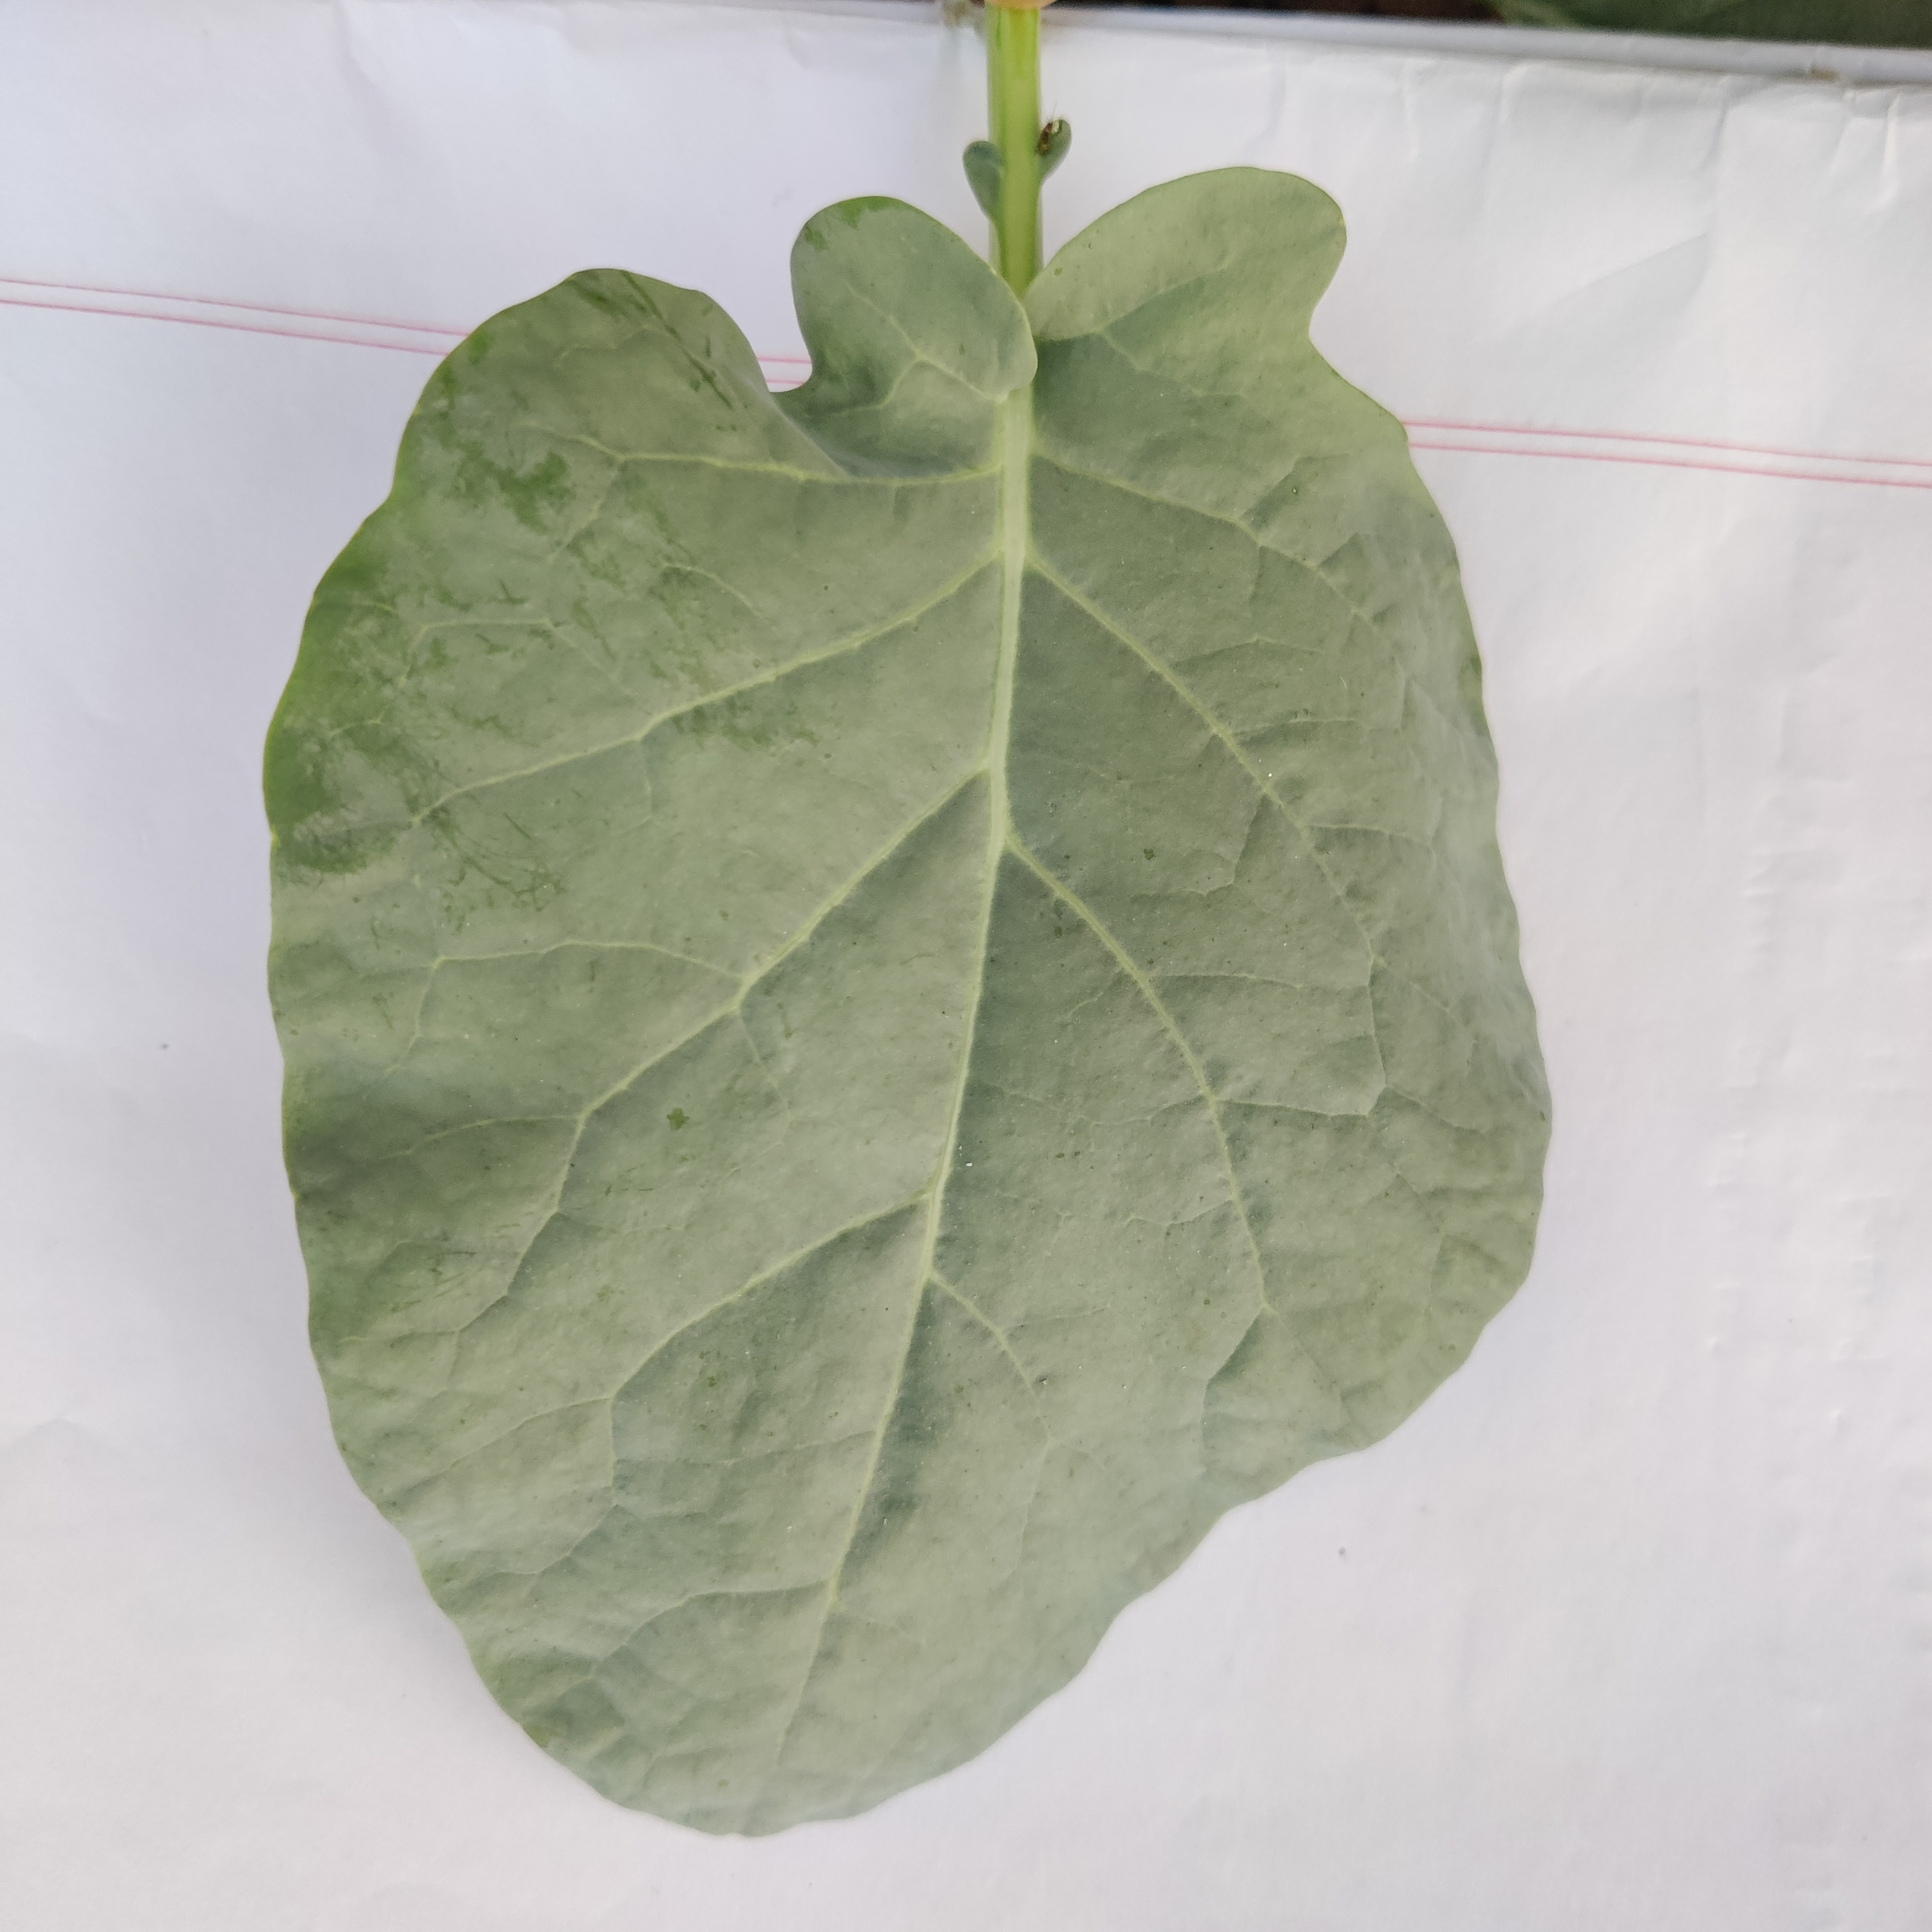
Label: Healthy